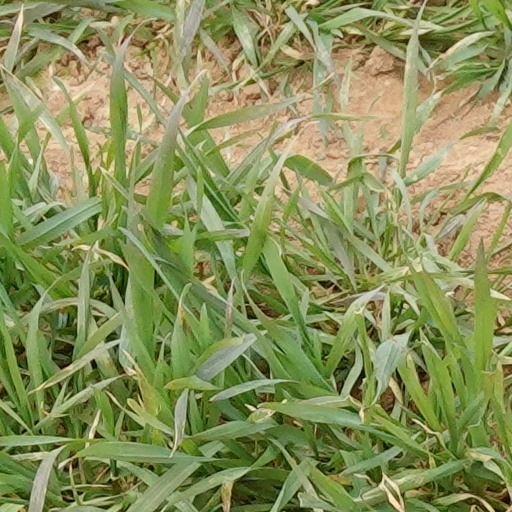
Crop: wheat